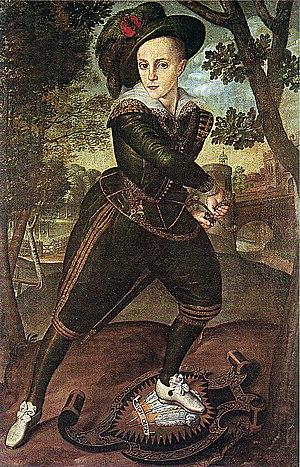
Le Prince Henri-Frédéric Stuart, fils aîné de Jacques Ier d'Angleterre et de Anne de Danemark.